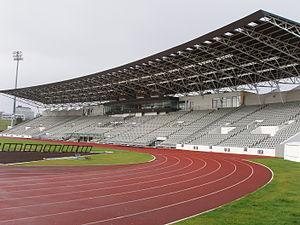
Reykjavik est la capitale de l'Islande. Elle se situe à environ 250 km au sud du cercle polaire arctique, ce qui en fait la capitale la plus septentrionale d'un État souverain. Elle s'étale entre deux fjords, dans une zone comptant de nombreuses sources chaudes, le long d'une baie. Elle est ainsi considérée comme la ville la « plus verte du monde » : on y compte environ 410 m² d'espaces verts par habitant.
Le sport en Islande est populaire. Les principaux sports sont le football, le handball et l'athlétisme.
Le Laugardalsvöllur est le principal stade d'Islande. Il est situé à Reykjavik et possède une capacité de 9 800 places assises bien que celle-ci puisse facilement être augmentée en cas de besoin. Le stade est principalement utilisé pour les compétitions de football et d'athlétisme. Le Laugardalsvöllur est le stade à domicile du club de Fram Reykjavík.